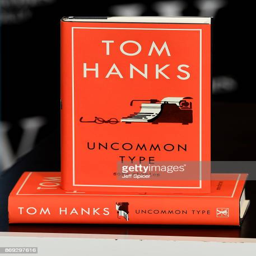
a general view ahead of a book signing